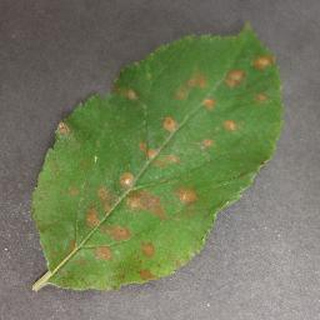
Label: apple_cedar_apple_rust